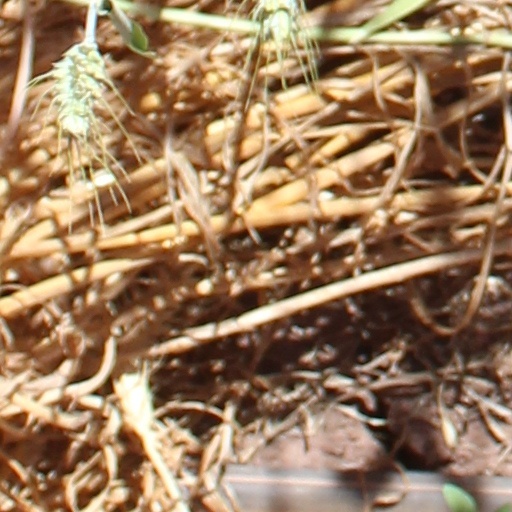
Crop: wheat